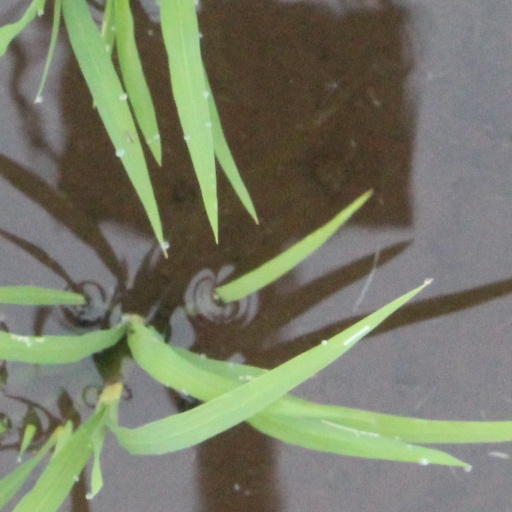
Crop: rice